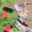
Label: cat